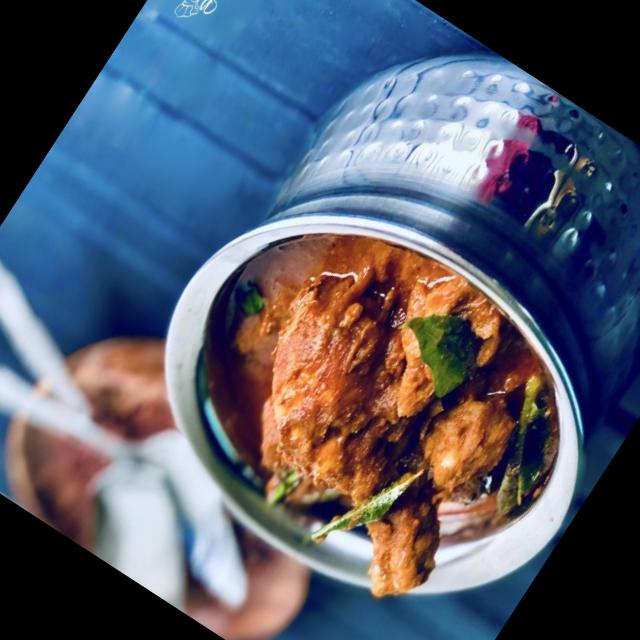
Dish: chicken_curry